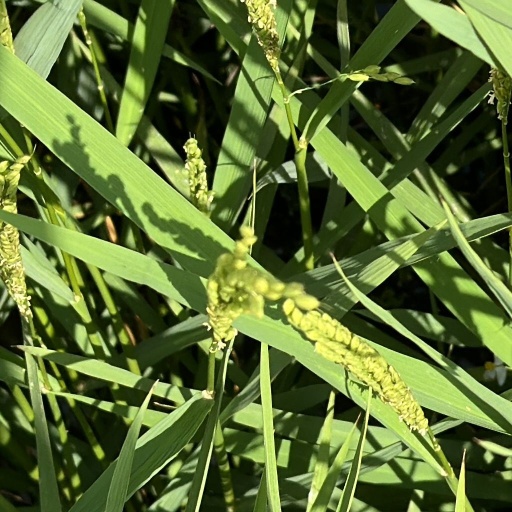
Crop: rice